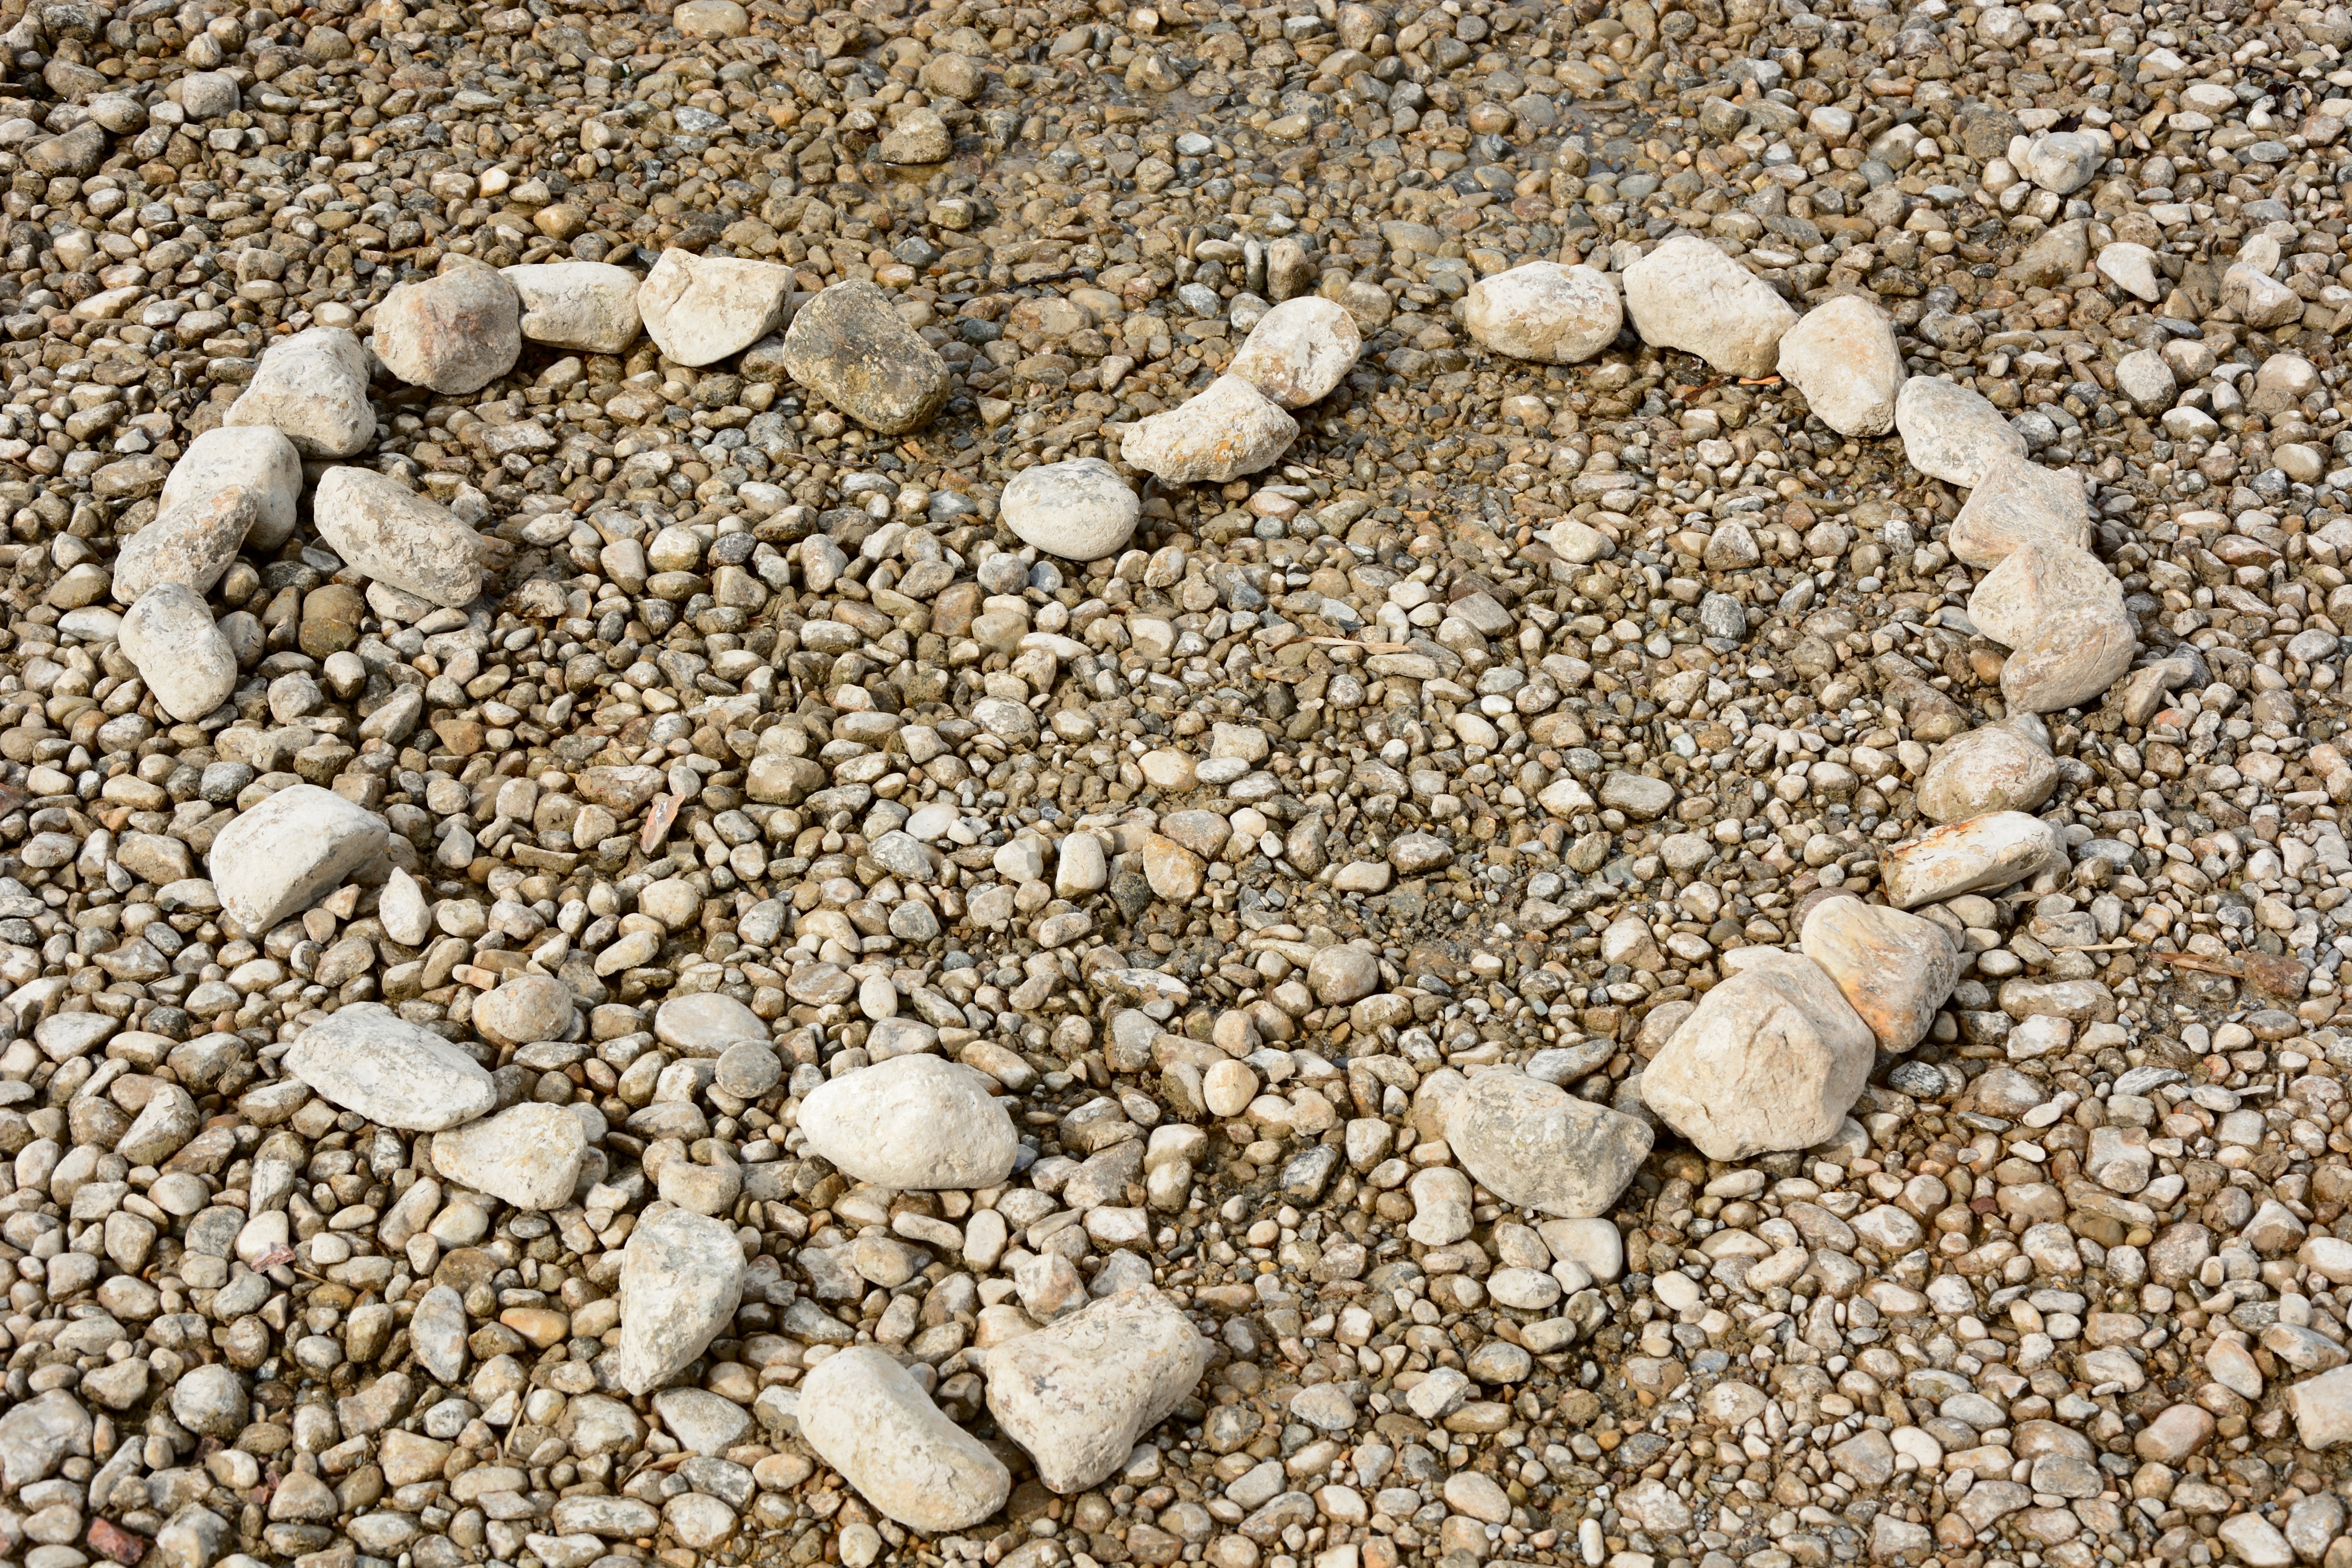
nature, sand, rock, love, heart, symbol, pebble, romance, romantic, soil, memory, material, seashell, stones, gravel, emotion, flooring